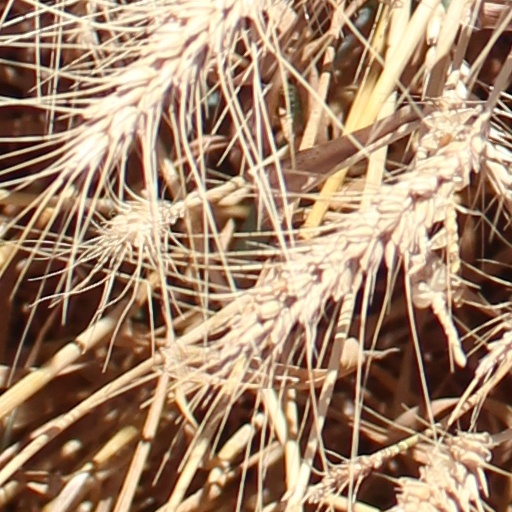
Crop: wheat